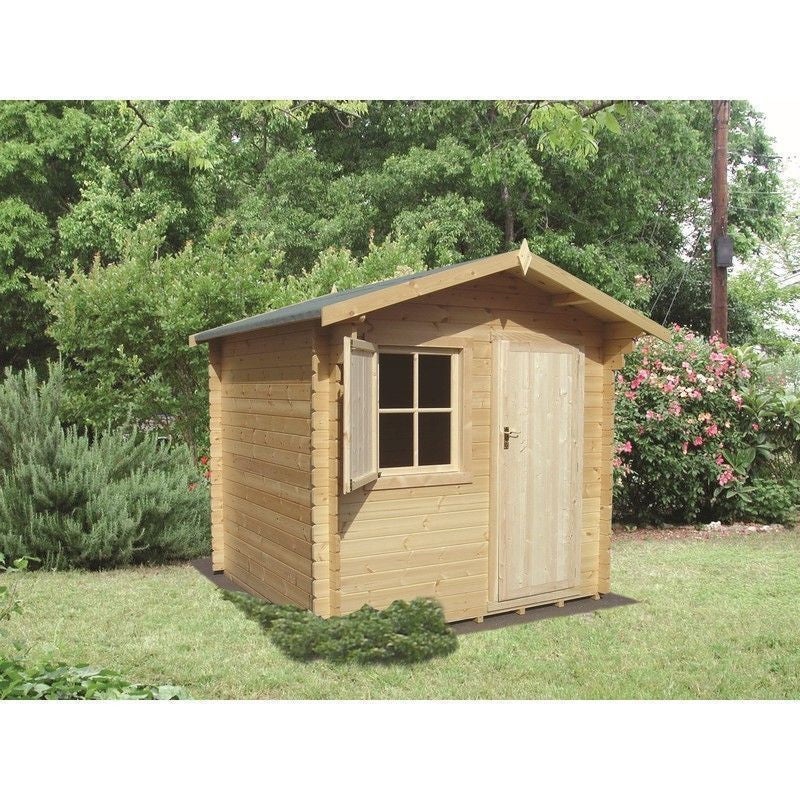
Shire Belham 7' 10" x 11' 9" Apex Log Cabin - Premium 28mm Cladding Tongue & Groove
This log cabin is perfect for those who appreciate high quality and durability. A log cabin is a garden building with many uses. With it’s cosy and pleasant appearance, it gives you a space to chill out in the garden with a cup of tea and a book. Alternatively, it can be used as storage space for your garden tools, gardening equipment or garden furniture. The extra large size means you'll have plenty of space for years to come. Perfect for those who want to step up their gardening game to the next level. Built to last from timber for a classic look and feel, this product comes in a stylish neutral colour scheme, which will look pleasant in your garden. The traditional rectangular shape makes the structure easy to construct and maintain. The apex roof will distribute precipitation evenly and provide headroom in the central walkway. The tongue & groove cladding will provide strong support for the structure of the building and resist the elements. This building comes untreated, giving you the choice of protection. and the 28mm cladding contributes to the building's strength and durability. This building has 1 window to provide natural light and visibility. This product is part of the Belham collection. This log cabin comes with easy-to-follow self-assembly instructions for quick and simple construction. This product is proudly made in Great Britain, ensuring you get the best workmanship from the highest quality materials. Made with timber certified sustainable by the Forest Stewardship Council, you are supporting the growth of responsible forest management worldwide by buying this building. This building comes with a 1 year plus conditional 10-year anti rot guarantee provided it is maintained according to the manufacturer's instructions. Please note - size 7' 10" x 11' 9" is approximate and based on a bird's eye view of the structure, including the roof. Product Specifications: External Ridge Height (cm): 240 External Width (cm): 239 External Depth (cm): 359 Material: Timber Colour: Neutral Building Shape: Rectangular Roof Style: Apex Cladding Style: Tongue & Groove Cladding Depth: 28mm Number of Windows: 1 Building FSC Certified: Yes Building Installation Available: Yes Shire established in 1945 manufacture using modern and well equipped with the very latest computer enhanced machinery in the United Kingdom at two sites, in Cambridgeshire and Lincolnshire. The timber is taken into the in-house planing mill for processing and then forwarded to either the joinery mill or automated component lines before arriving in various assembly areas. Uniquely Shire control all aspects of the manufacturing process and are therefore able to control the quality of materials, components and finished products at each stage. Offering the most comprehensive range of quality wooden products in the UK and have been producing budget through to high quality garden buildings in their own factories for over 85 years. They offer an inspirational range of products for the garden, bringing the latest style and robust quality direct to your home. Shire have never compromised on quality so you can buy with confidence from a much loved and trusted brand that takes pride in the products they produce. This product is delivered directly by our approved supplier on a standard delivery service with the utmost care. Deliveries are scheduled once your order has been placed and are to the kerbside or driveway if easily accessible. The customer must be present for delivery. Please note, if you also order products that are not Shire branded they may arrive on a different day due to the products be sent from a different warehouse and courier. Delivery Restrictions We are unfortunately unable to accept orders for being with the following post codes: AB, BT, CF, DD, DG, DT6-DT8, EH, EX, FK, G1-G9, GY, HS, IM, IV, JE, KA, KW, KY, LD, LL, ML, PA, PH, PL, PO30-PO41, SA, TA, TD, TQ, TR & ZE.
Brand: Shire
Category: Home & Garden > Lawn & Garden > Outdoor Living > Outdoor Structures > Sheds, Garages & Carports > Sheds